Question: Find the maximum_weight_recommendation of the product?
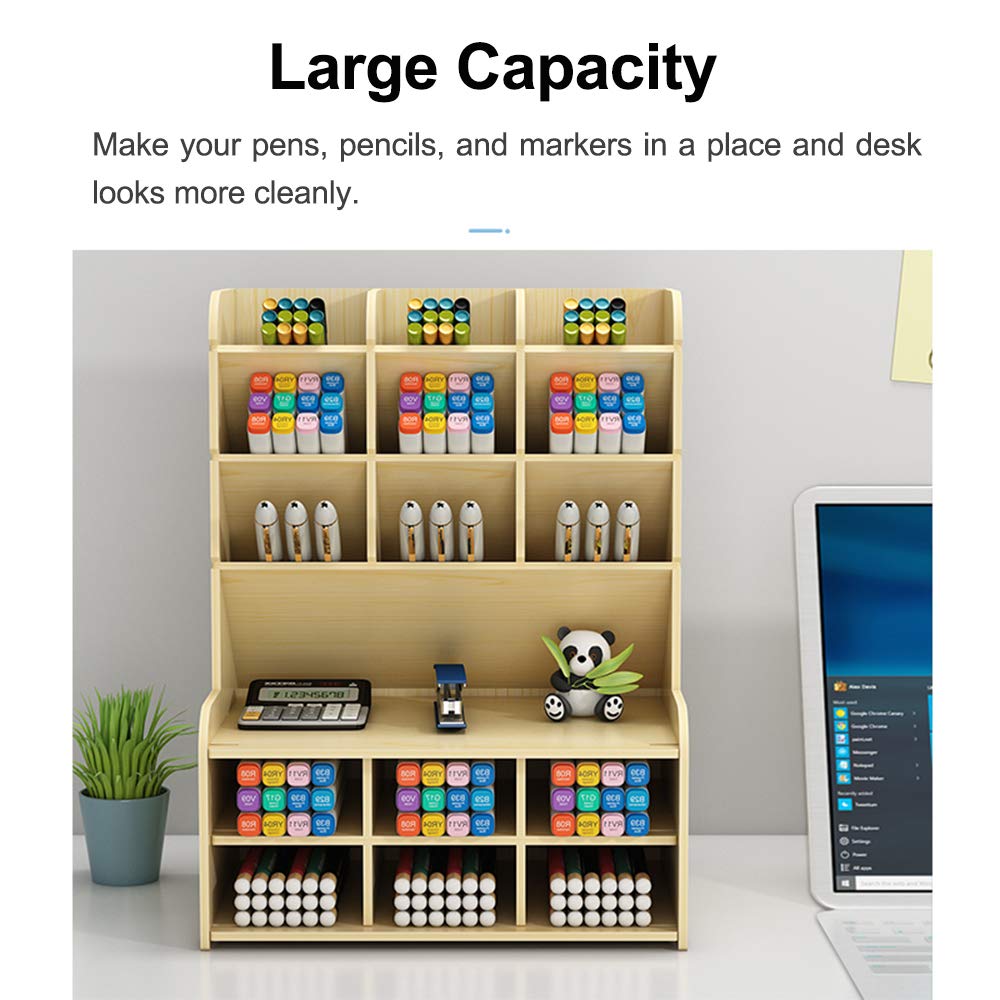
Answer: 1.0 ounce